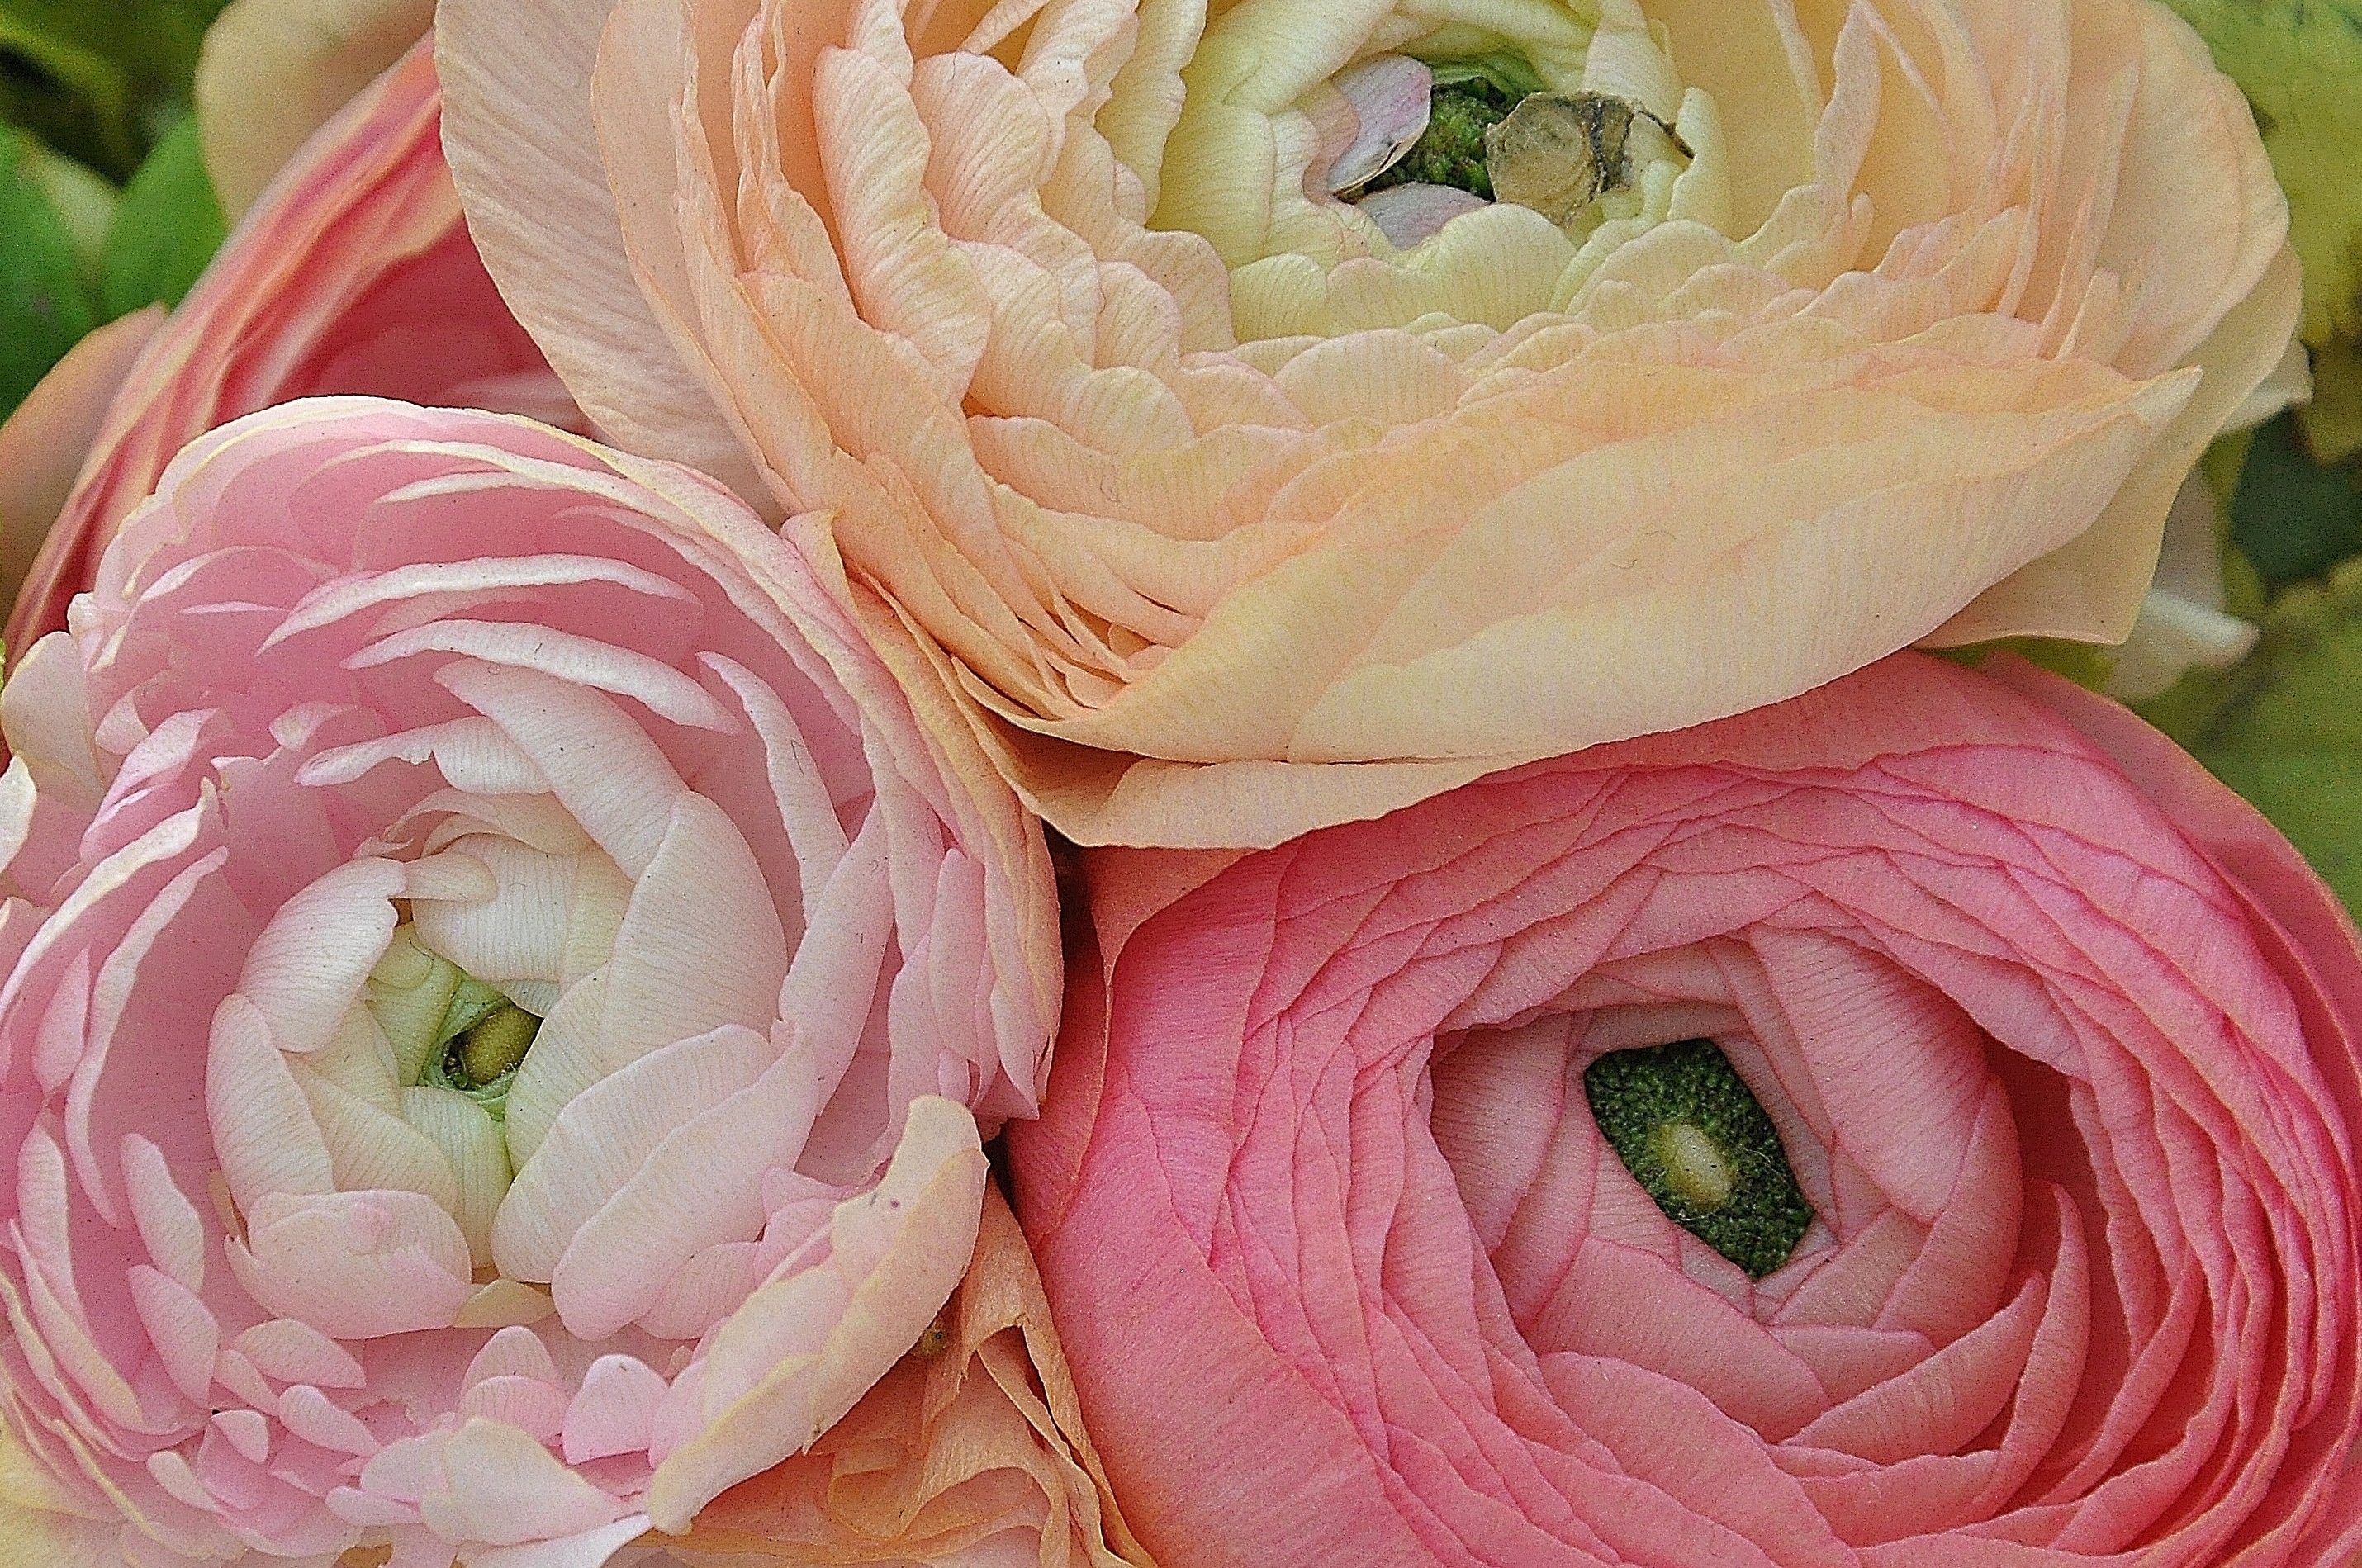
nature, blossom, plant, leaf, flower, petal, bloom, summer, floral, love, rose, green, red, macro, natural, fresh, romance, romantic, pink, wedding, marriage, flora, flowers, leaves, beauty, passion, floristry, rosids, peony, floribunda, flowery, green leaf, flowering plant, garden roses, rose family, rosaceae, flower bouquet, velvety, floral design, rosoideae, ranunculus asiaticus, land plant, rosa centifolia, flower arranging